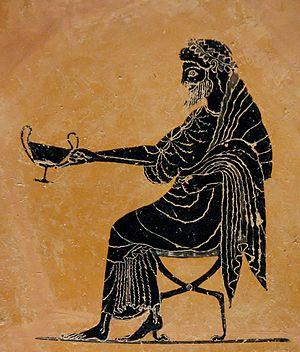
Dionysos assis tenant un canthare. Intérieur d'une assiette attique à figures noires de Psiax, vers 520-500 av. J.-C. Provenance
Un canthare ou cantarôsse est un vase profond pour boire du vin utilisé dans la Grèce antique. Il est caractérisé par deux anses hautes et verticales.
Dans la mythologie grecque, Dionysos est le dieu de la vigne, du vin et de ses excès, de la folie et de la démesure. Il est une figure majeure de la religion grecque et un dieu de première importance au sein de l'orphisme : les Hymnes orphiques comportent de très nombreuses prières en son honneur et s'organisent pour donner « une image de l'ordre du monde naturel et moral [qui] montre que, dans cet ordre, Dionysos joue un rôle particulier ».
Dionysos est la treizième chanson de l'album Chœurs de Bertrand Cantat, Pascal Humbert, Bernard Falaise et Alexander MacSween conçu pour constituer les chœurs antiques de la trilogie « Des femmes » de Sophocle adaptée et mise en scène en 2011 par Wajdi Mouawad. Elle illustre Antigone, le second volet de la trilogie.